John C. McKinley

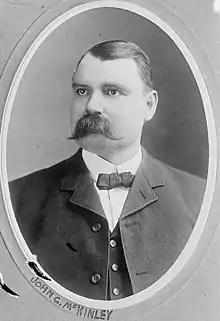

John C. McKinley (November 20, 1859 – May 1, 1927) was a lawyer and Republican politician from the state of Missouri. He was the state's 26th Lieutenant Governor as well as a member of the Missouri Senate.